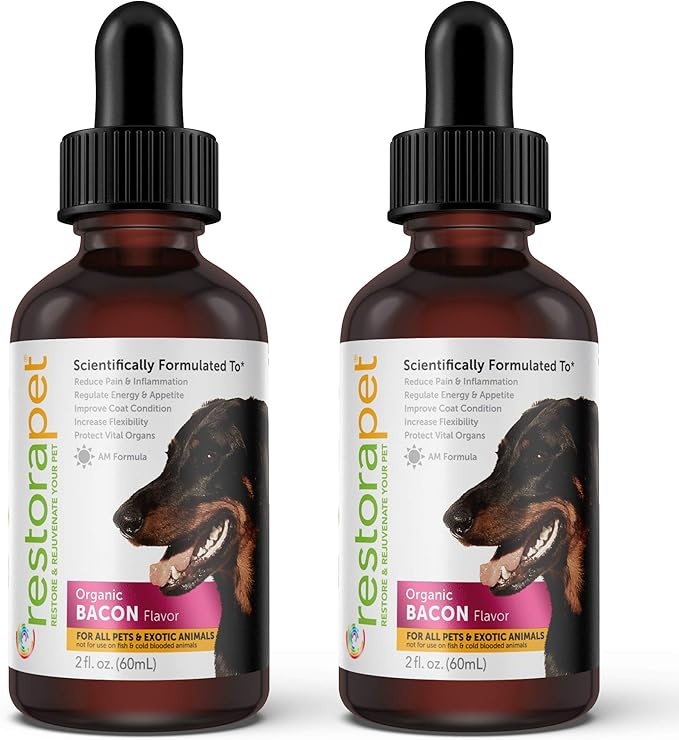
RestoraPet 2-Pack Dog & Cat Bacon Liquid Multivitamin | Dog Arthritis Pain Relief | Hip & Joint Vitamins for Dogs - Anti Inflammatory Supplement for Dogs & Cats | Organic & Non-GMO, Vet Approved
Overview Brand : RestoraPet Flavor : Bacon Item Form : Liquid Active Ingredients : vitamin e Manufacturer : RejuvaPet, Inc.
Brand: RestoraPet
Category: Animals & Pet Supplies > Pet Supplies > Pet Vitamins & Supplements > Multi-Vitamins